Sarithira Nayagan

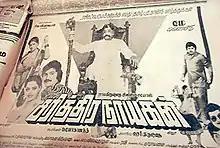
Theatrical release poster

Sarithira Nayagan is a 1984 Indian Tamil-language action film, directed by D. Yoganand. The film stars Sivaji Ganesan, Sarada, Prabhu and Radha. The story was written by N. T. Rama Rao with his son Harikrishna producing the film. It is a remake of the 1983 Telugu film "Chandasasanudu". The film was released on 26 May 1984. This was Yoganand's final film as director before his death in 2006.